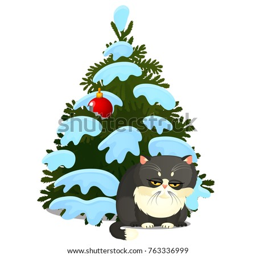
sad guilty gray cat and broken toy on the christmas tree isolated on a white background .